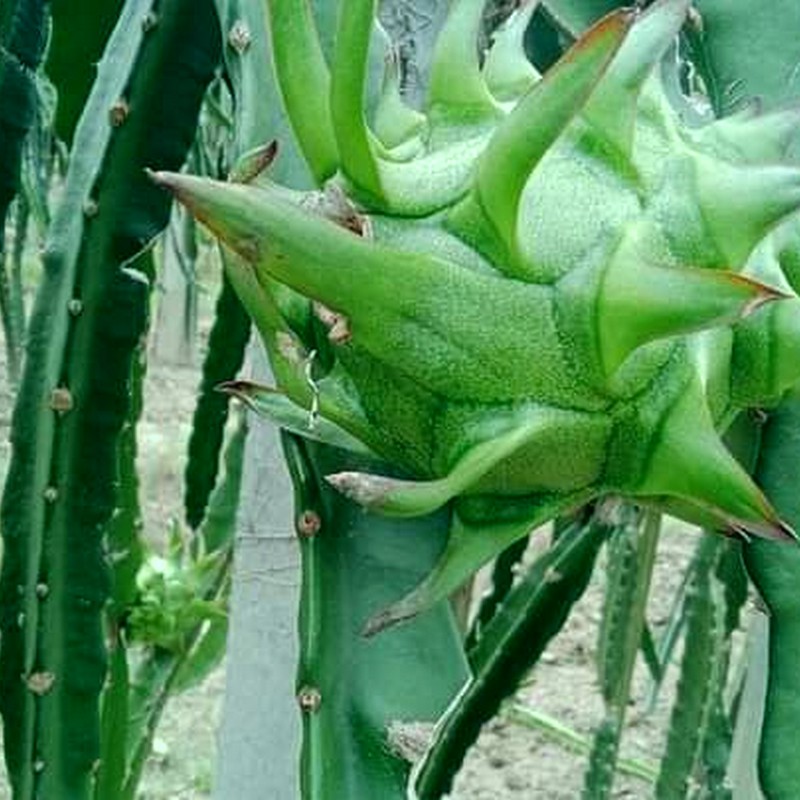
Label: Immature Dragon Fruit